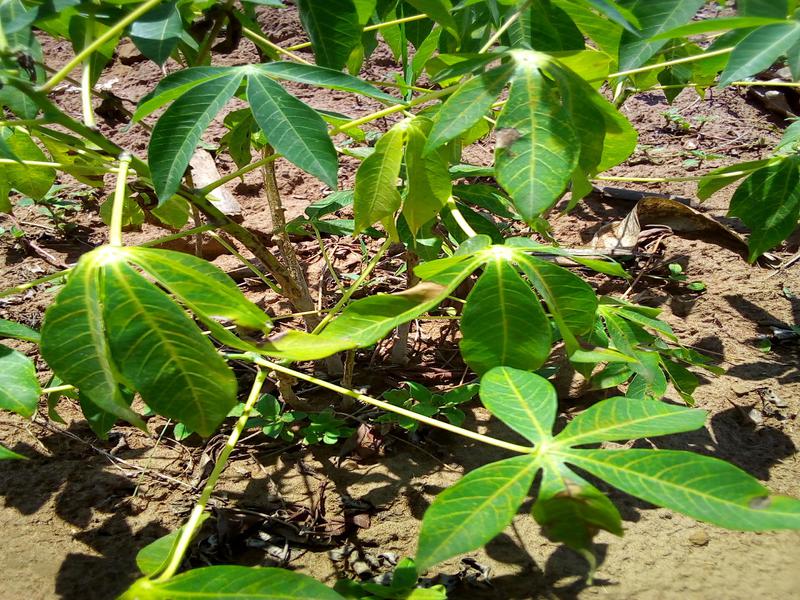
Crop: cassava
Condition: mosaic_disease